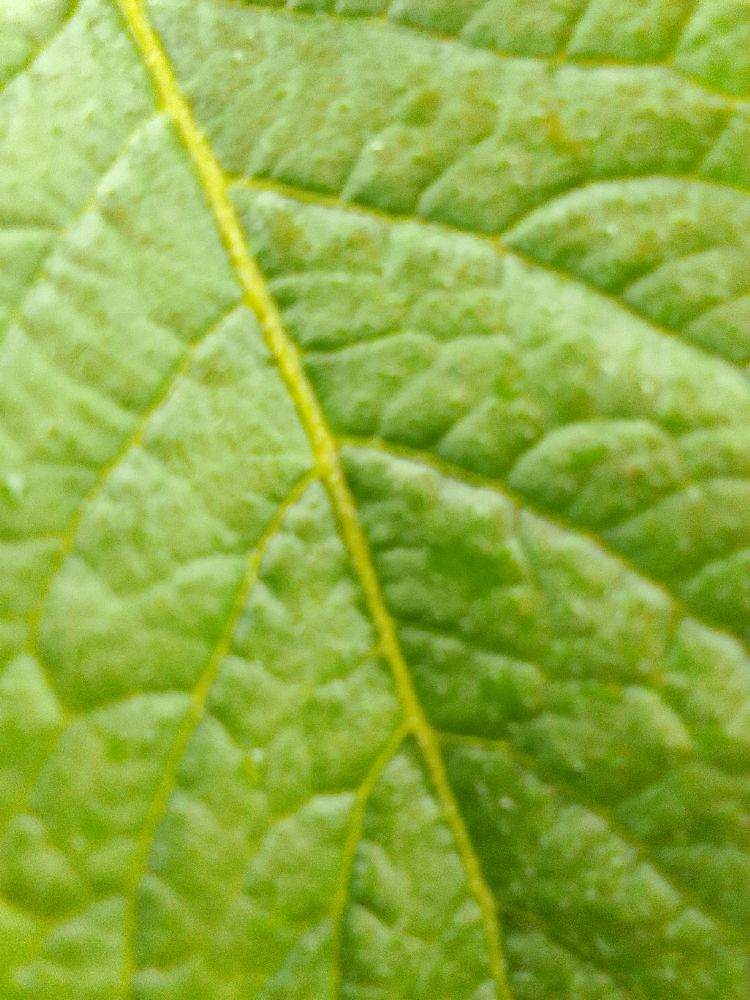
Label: Healthy